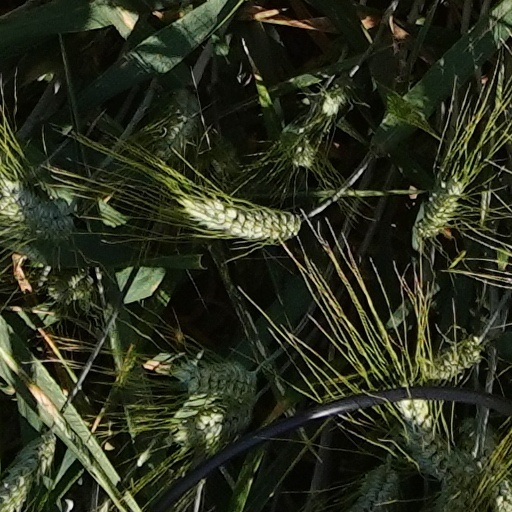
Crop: wheat